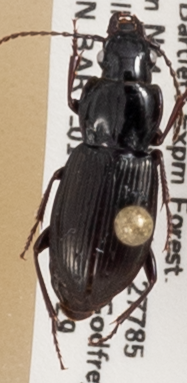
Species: Pterostichus pensylvanicus
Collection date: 2019-05-29
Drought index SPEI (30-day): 0.794
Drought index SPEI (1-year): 1.25
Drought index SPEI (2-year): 1.13